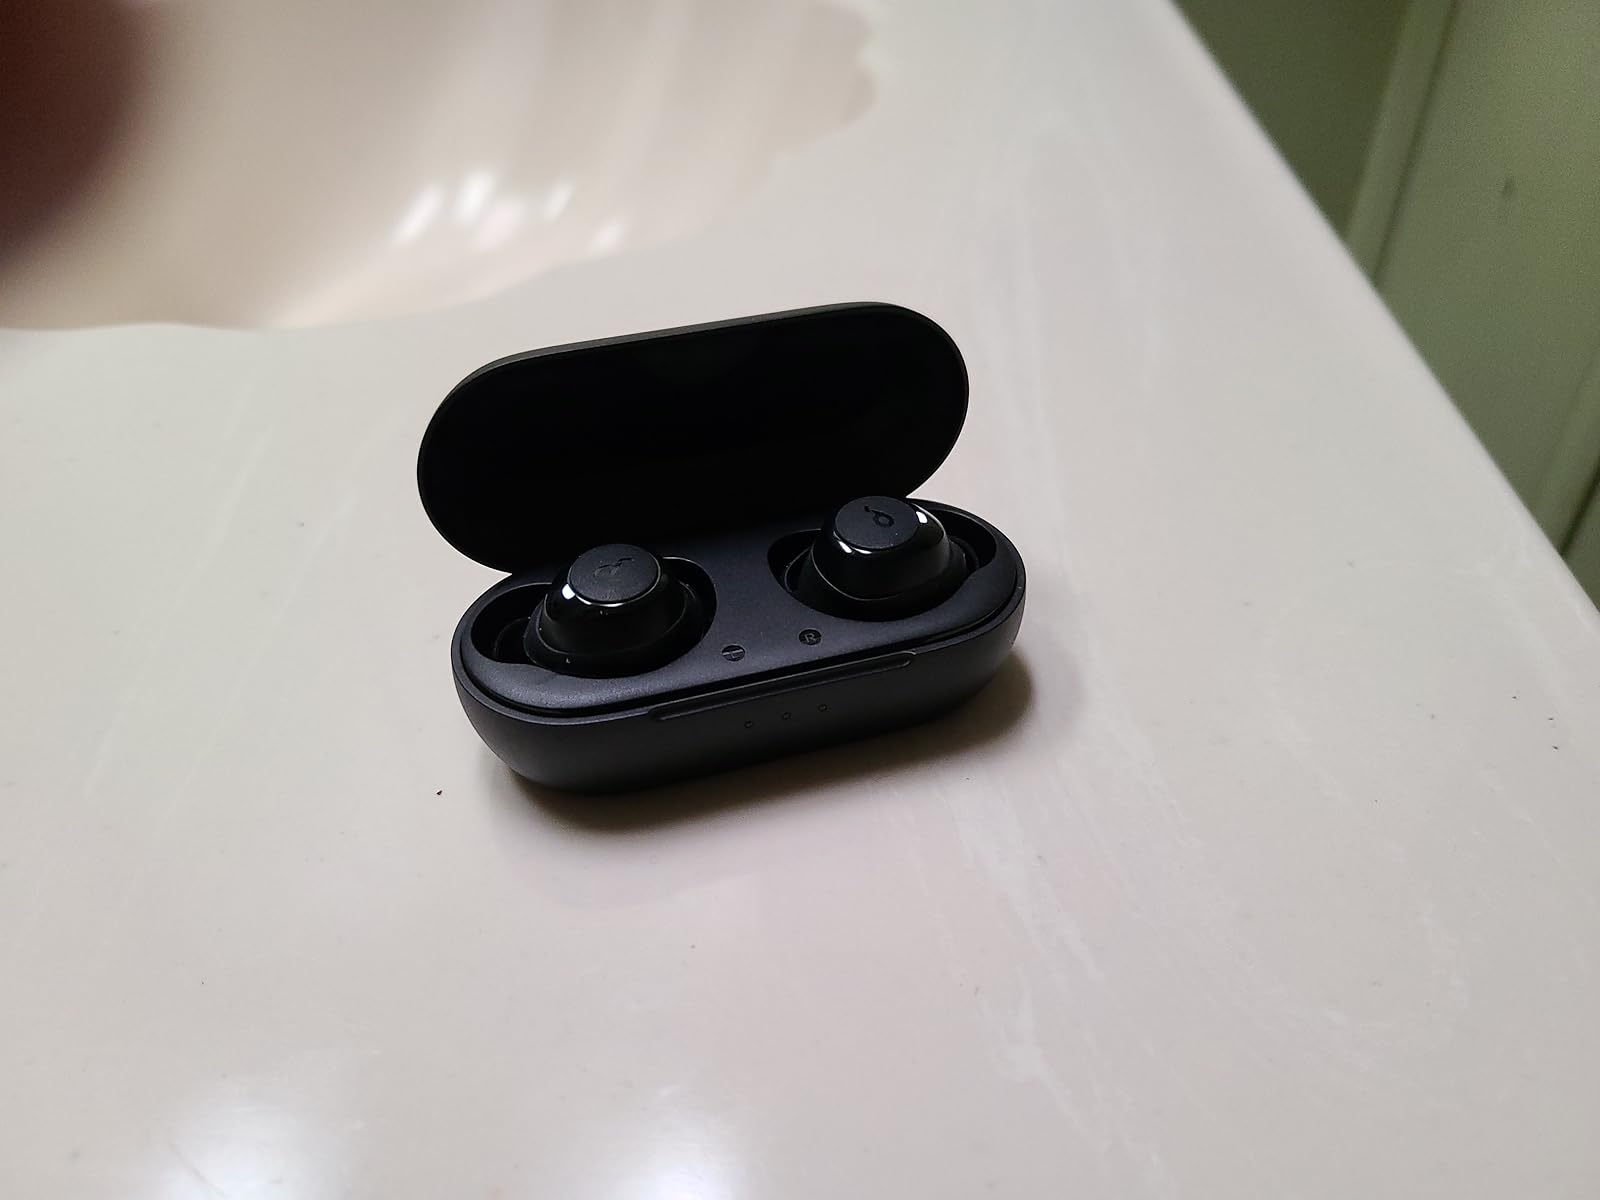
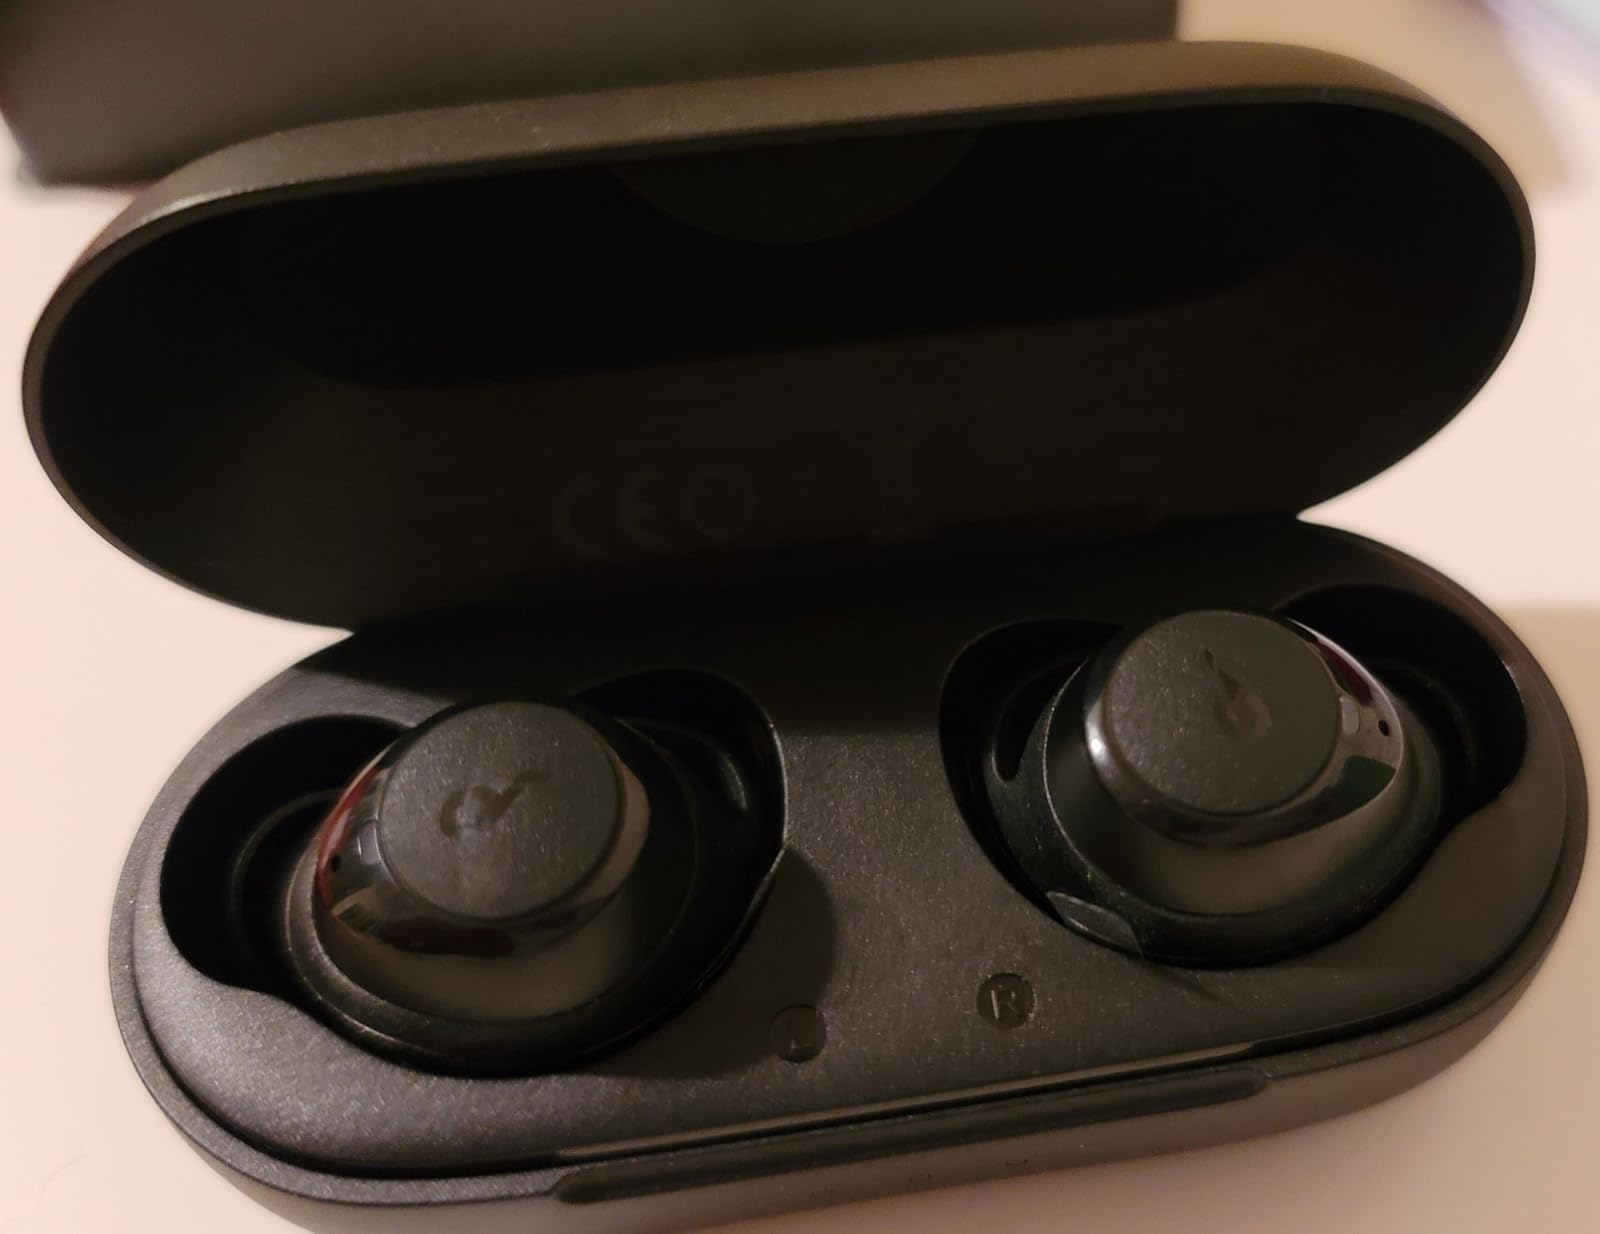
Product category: earbuds
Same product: yes